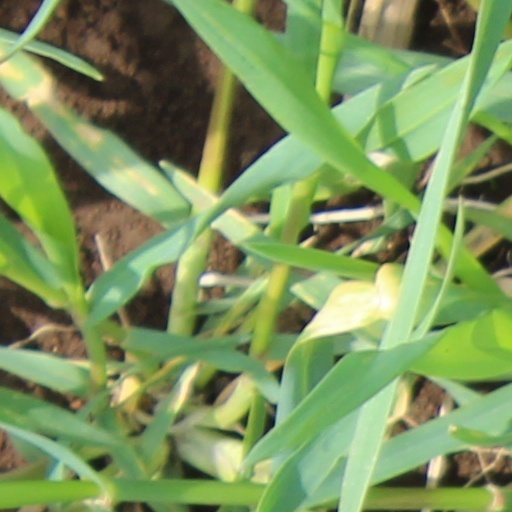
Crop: wheat